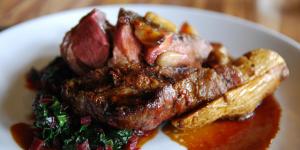
solomillo al ajo